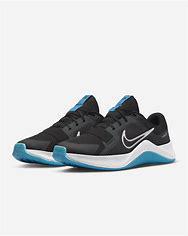
Brand: Nike
Model: MC 2